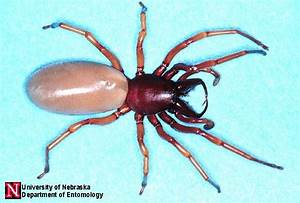
Label: ragno